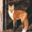
Label: fox